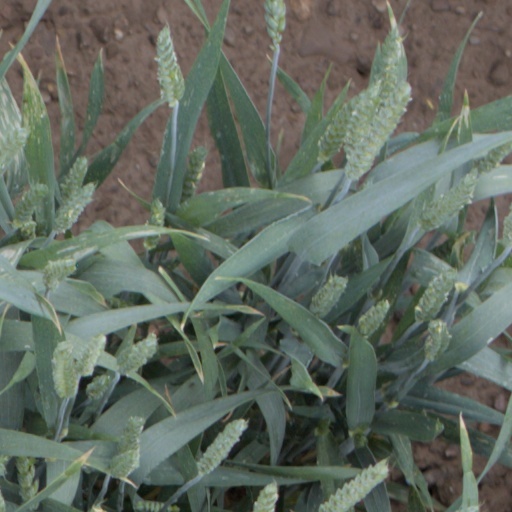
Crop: wheat